Tadeusz Nowakowski

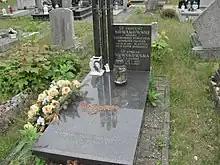
Tadeusz Nowakowski and his mother's tombstones

In 1990, after returning from exile, Nowakowski set up the association "World Union of Bydgoszcz residents" and was its first president (1992).